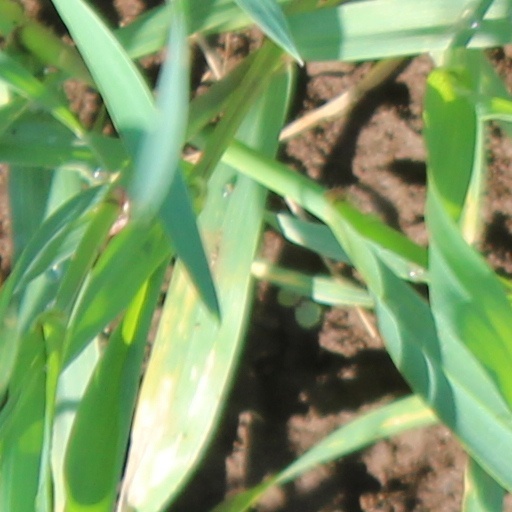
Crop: wheat